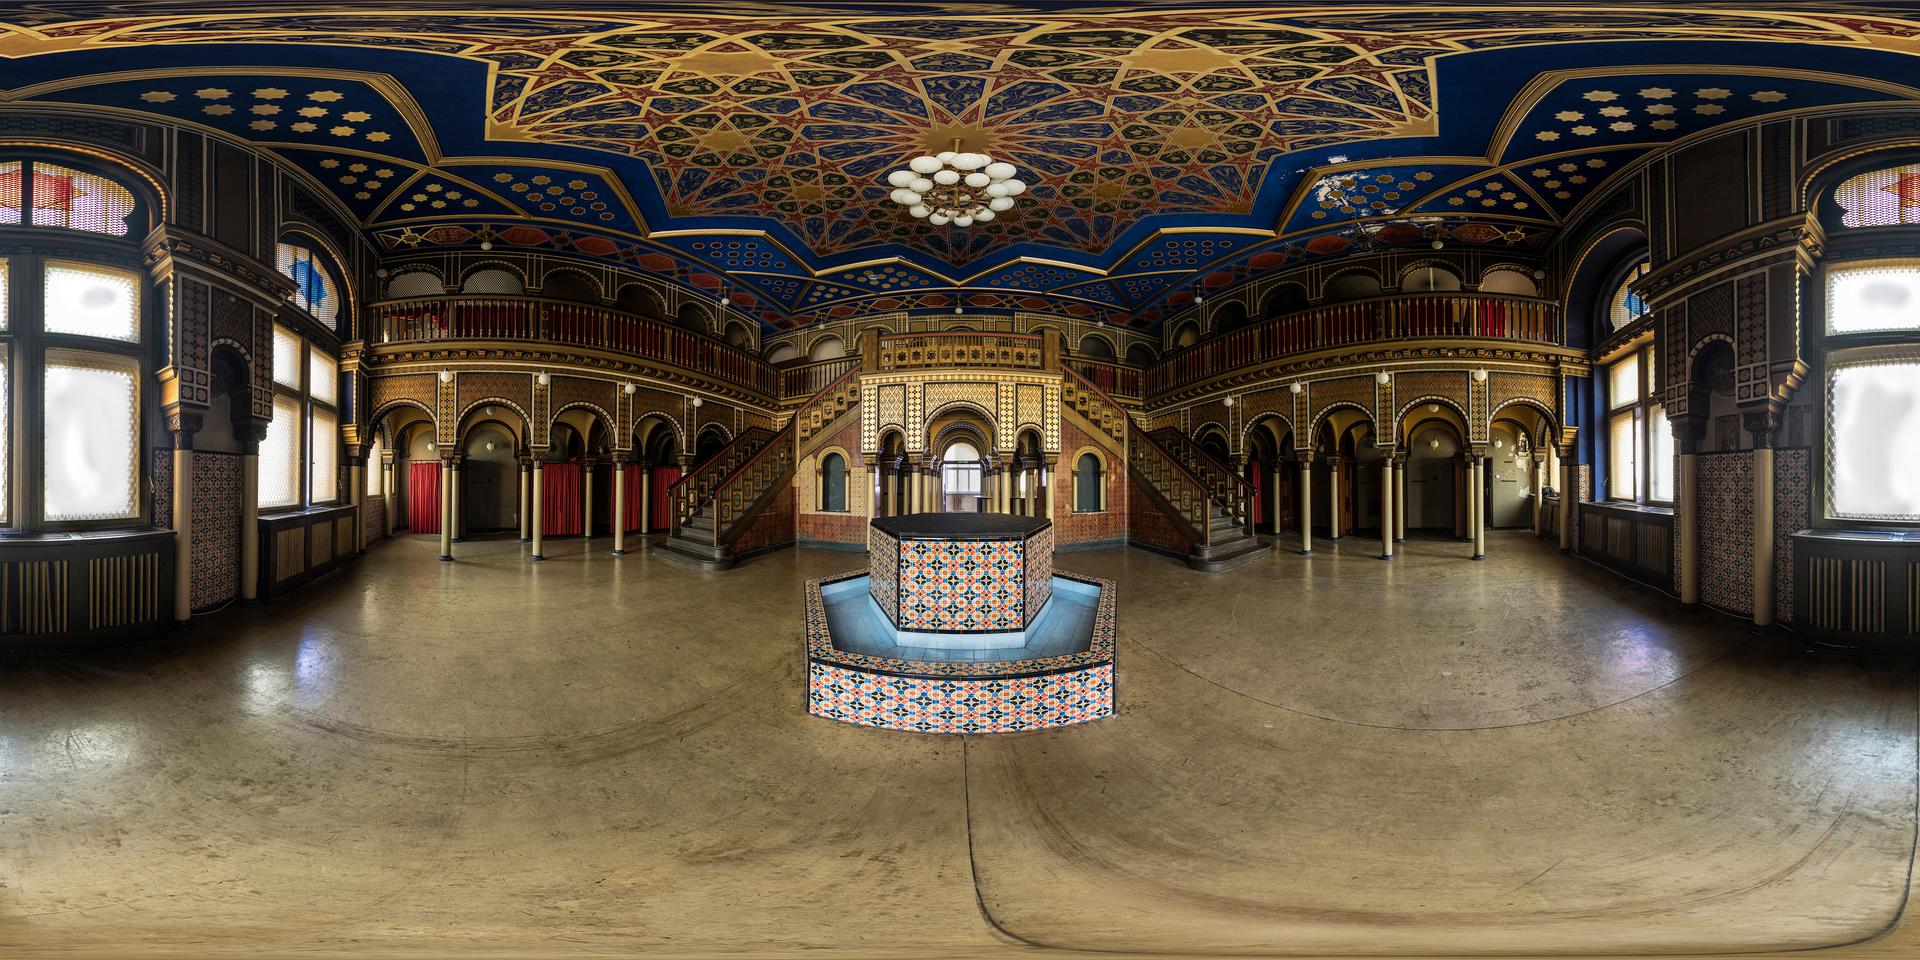
Referred object: the round chandelier

Referred object: straight ahead is the tiled central fountain

Referred object: the tiled fountain opposite the central double staircase